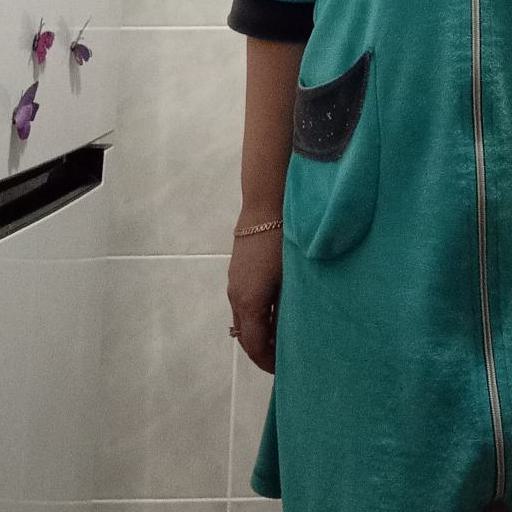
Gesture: no_gesture